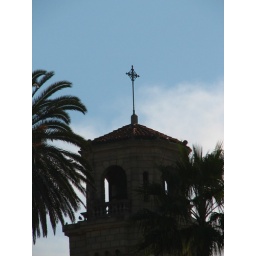
Walking around the cove in La Jolla I saw this church steeple silhouetted against the blue sky background.